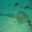
Label: ray